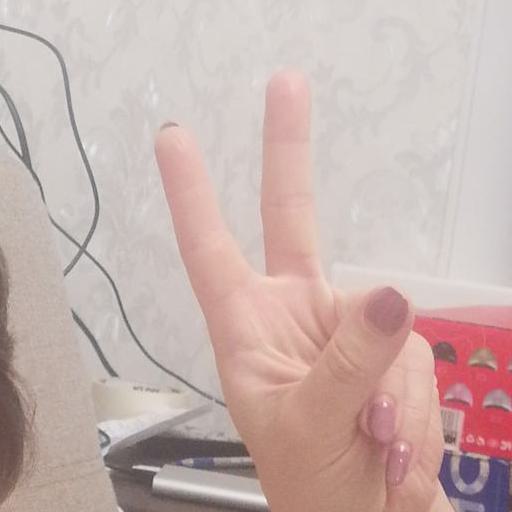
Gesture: peace